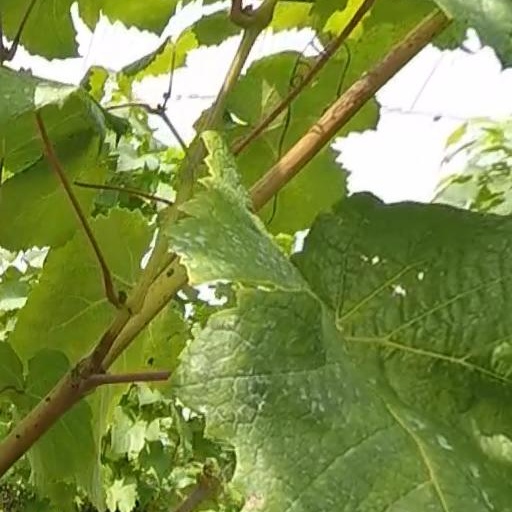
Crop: grape